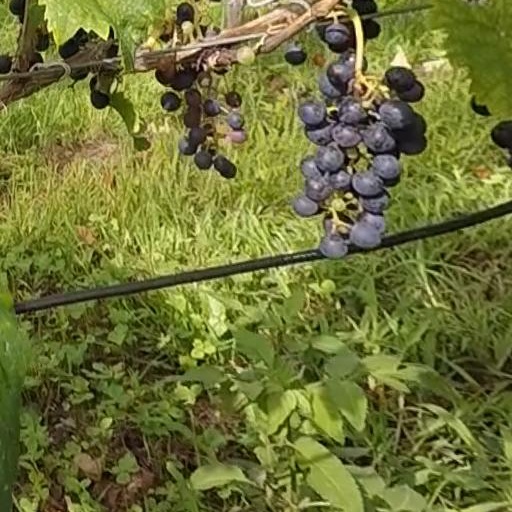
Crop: grape